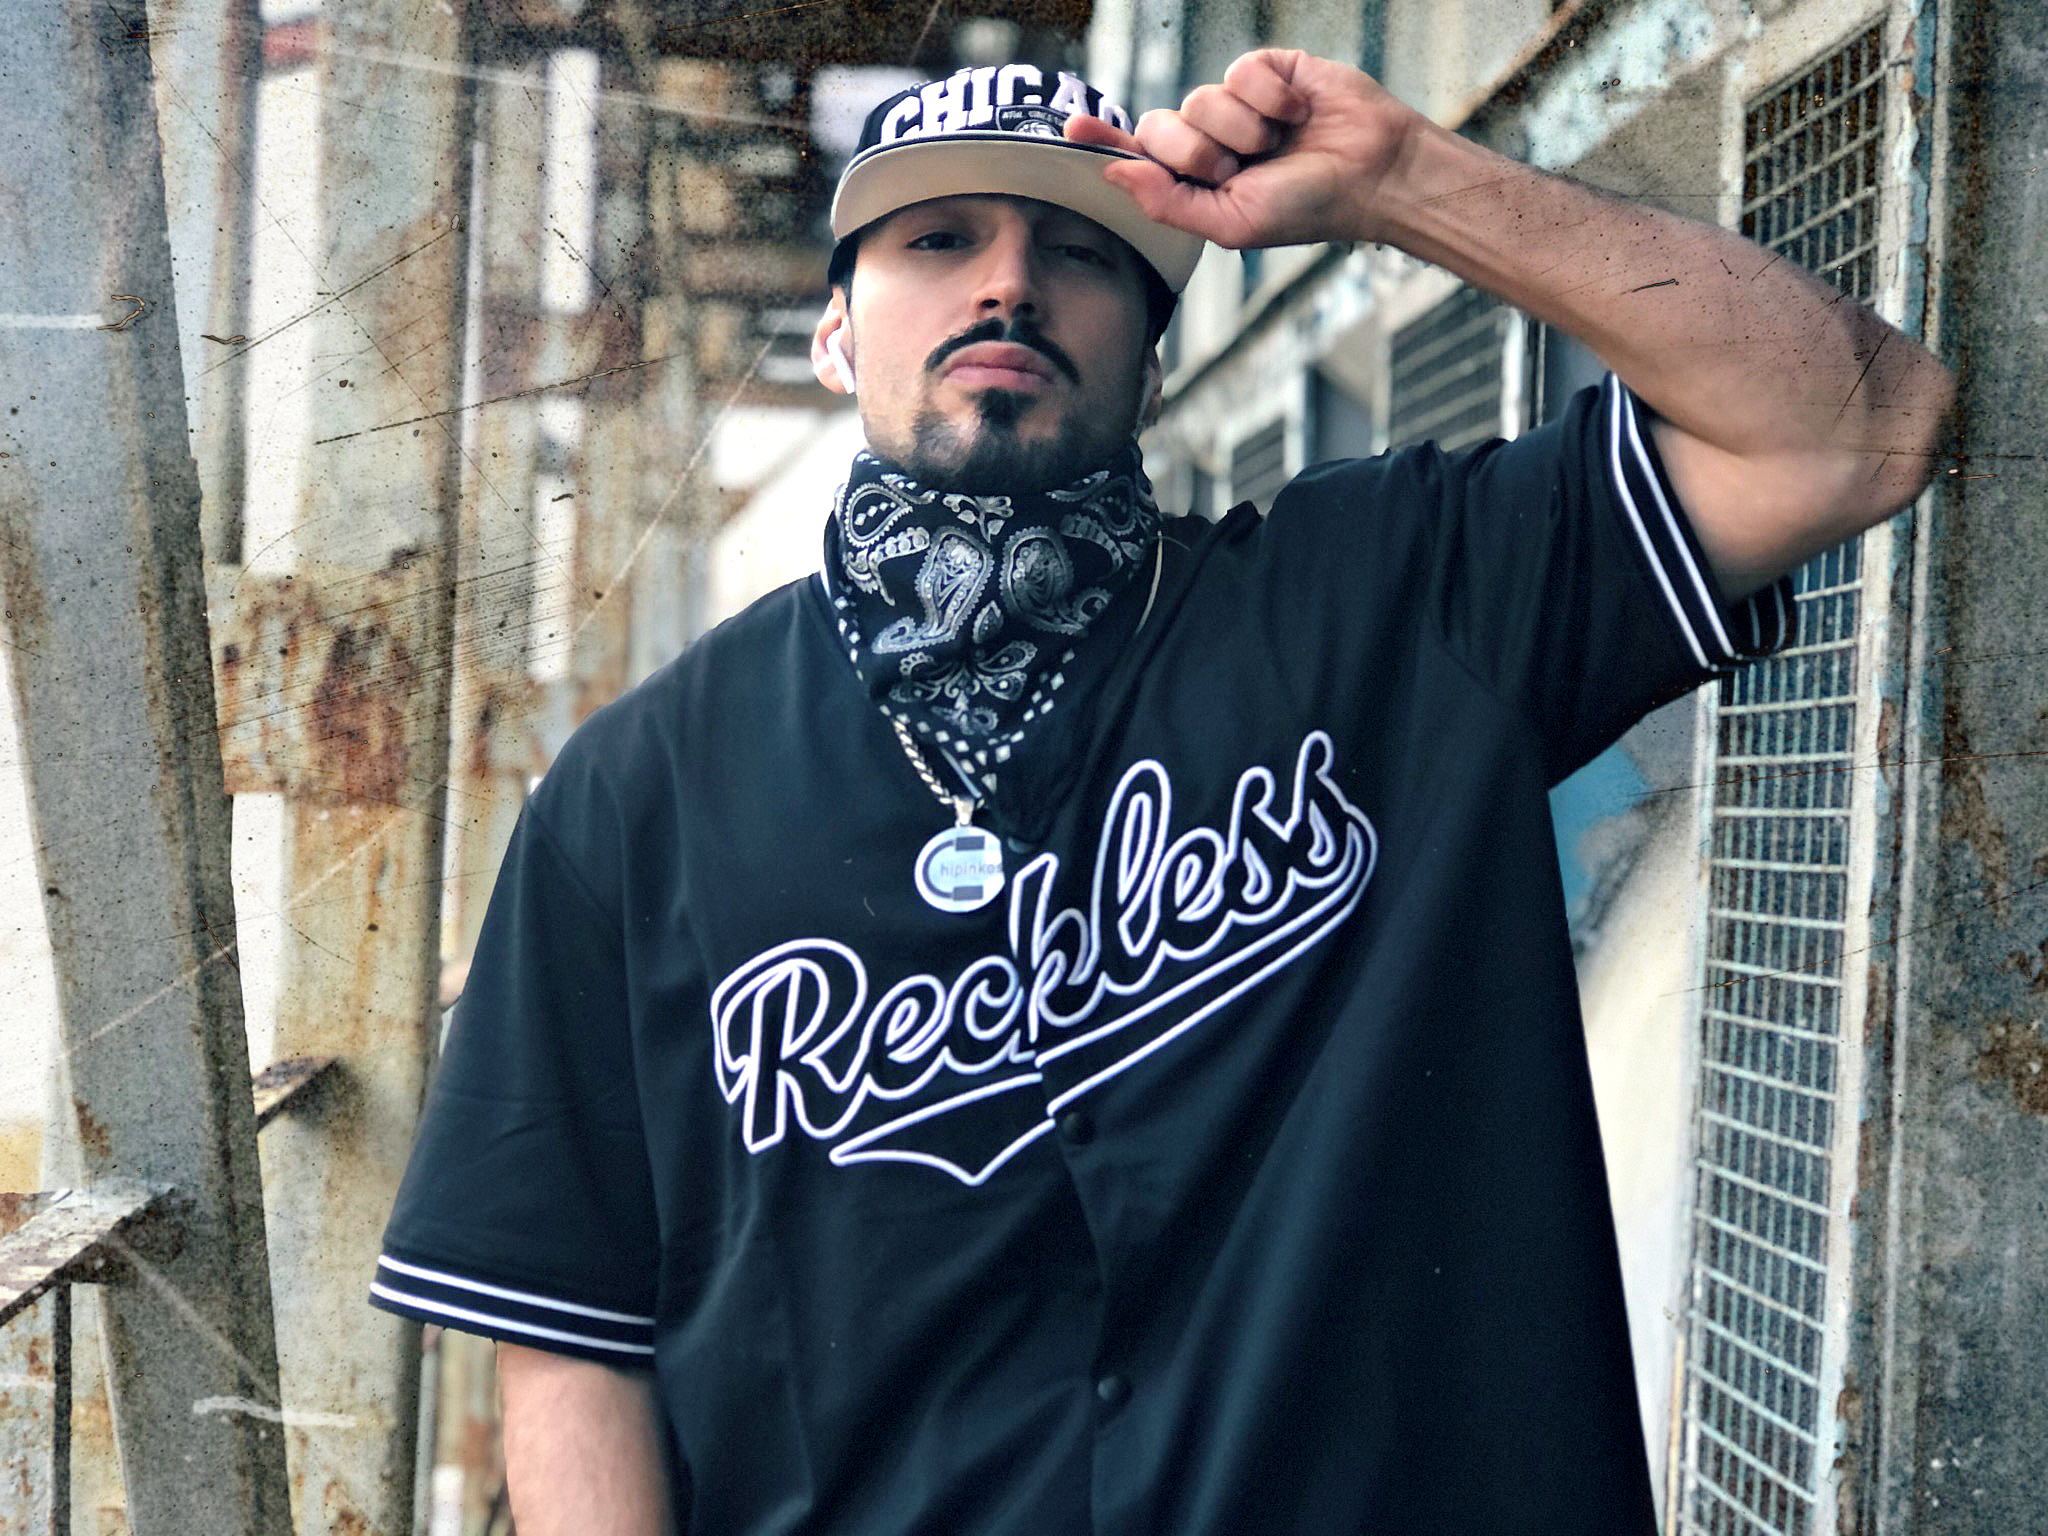
rap, hiphop, 2pac, eminem, 50cent, Chipinkos, mrcriminal, icet, shoulder, beard, cap, neck, street fashion, sleeve, eyewear, gesture, cool, flash photography, headgear, graffiti, baseball cap, t shirt, facial hair, jersey, moustache, electric blue, personal protective equipment, necklace, sportswear, jewellery, pattern, selfie, rapper, font, top, fashion accessory, street, portrait photography, beanie, bracelet, street art, photo shoot